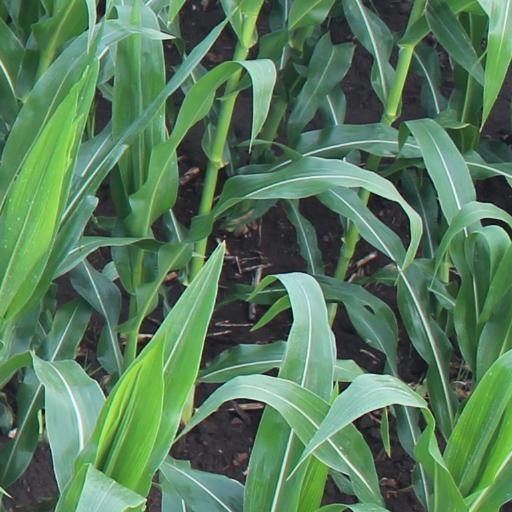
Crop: maize; corn